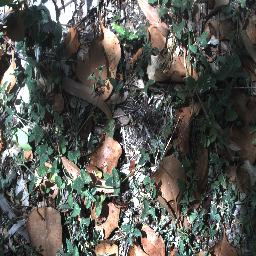
Label: negative